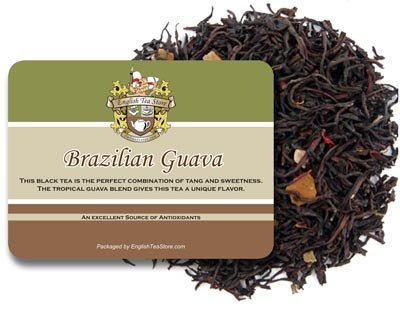
Item Name: Brazilian Guava Tea - Loose Leaf - 16oz
Bullet Point 1: Brazilian Guava Black Tea
Bullet Point 2: The perfect combination of tang and sweetness
Bullet Point 3: The tropical guava blend gives this tea a delicious unique flavor
Bullet Point 4: 16 oz package of loose leaf tea
Product Description: Our Brazilian Guava Loose Leaf Flavored Black Tea is the perfect combination of tang and sweetness. The tropical guava blend gives this tea a unique flavor you will want to share with friends and family. 98% or more of this tea comes from estates that are part of the Ethical Tea Partnership. The ETP is an initiative started within the tea industry to monitor and regulate living and working conditions on estates around the world.
Value: 16.0
Unit: Ounce

Price: 22.83